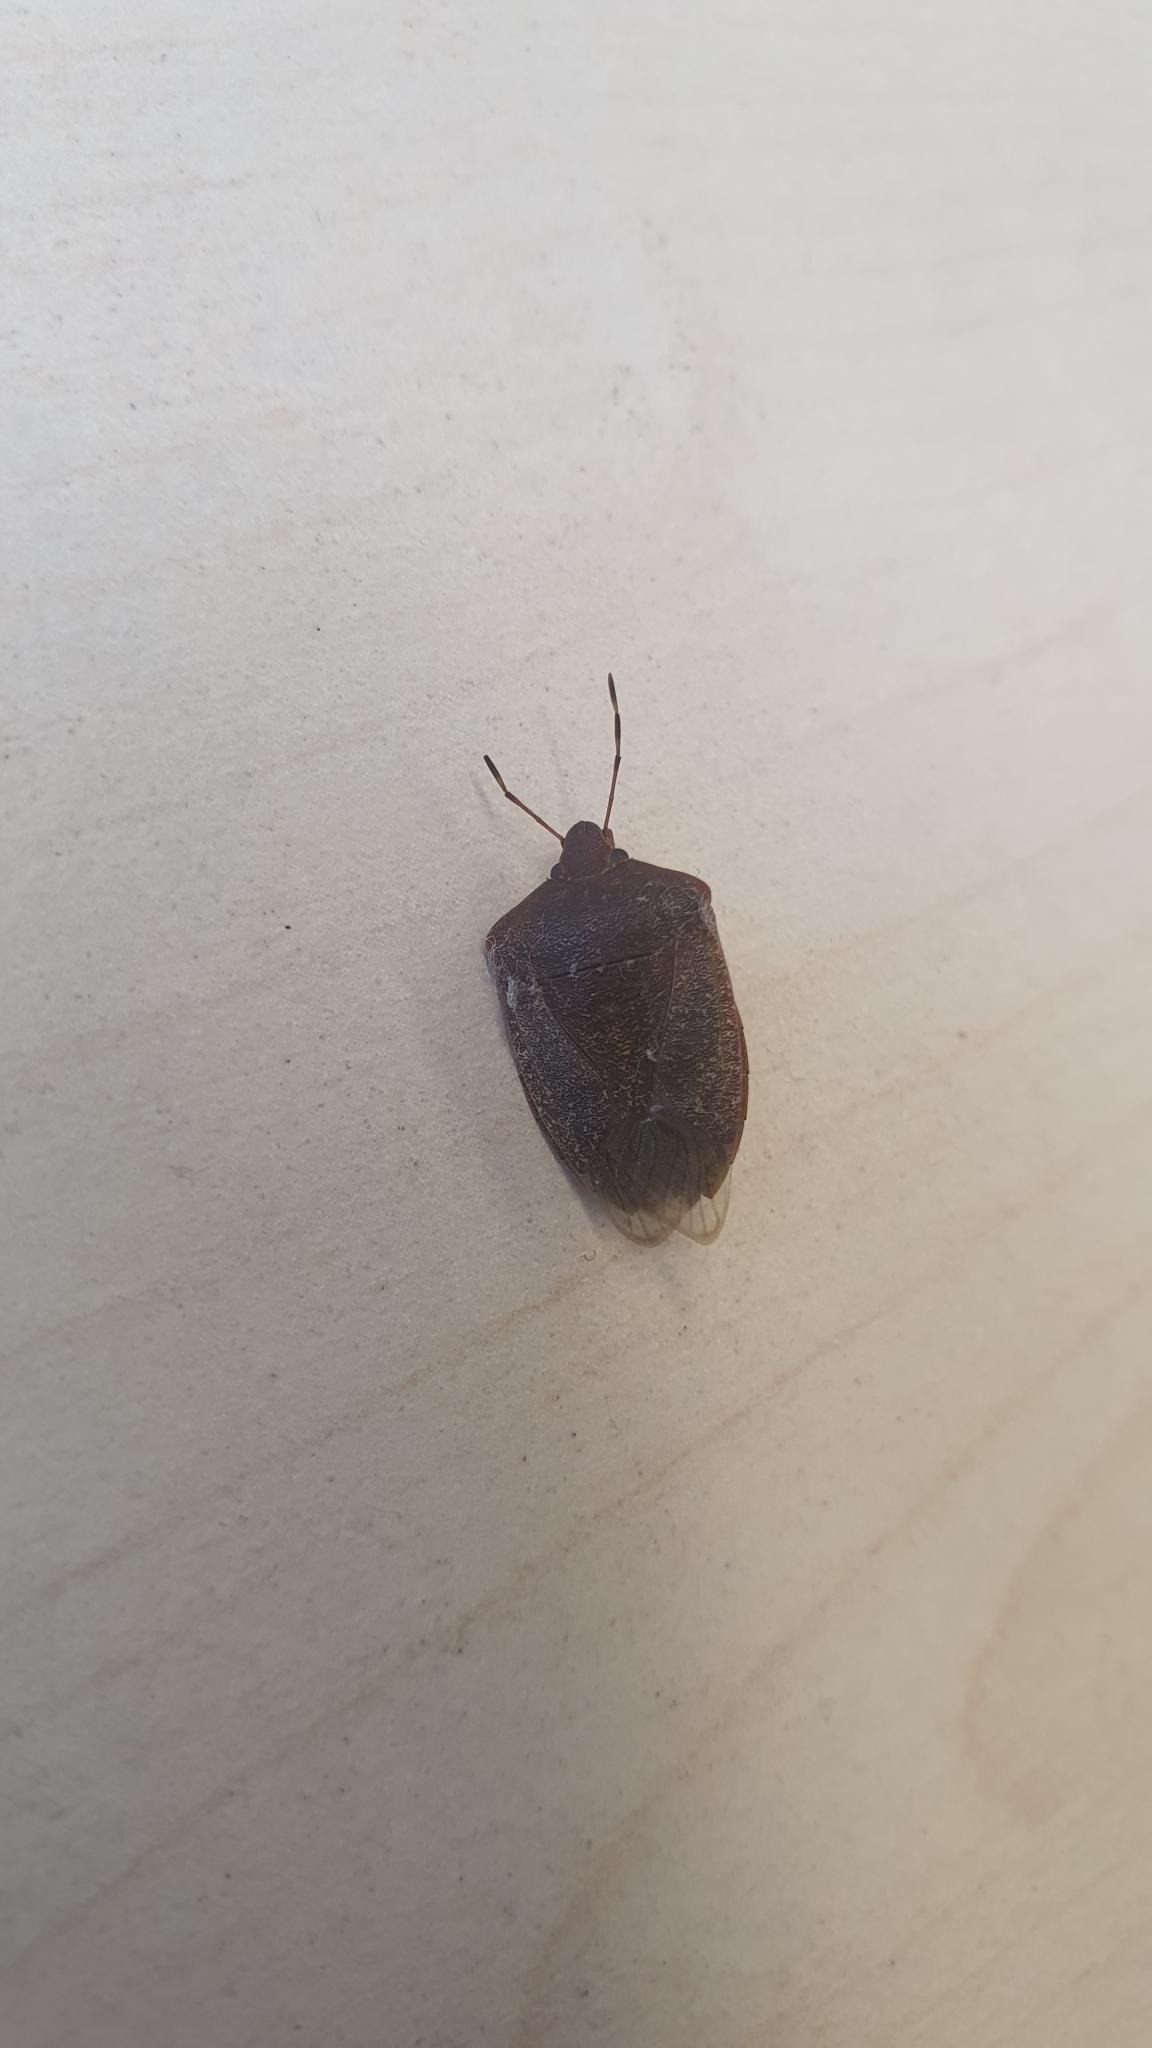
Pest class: stink_bug